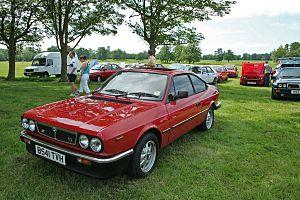
La Scuderia Lancia, qui deviendra plus tard la Squadra Corse HF Lancia est l'atelier de course de l'entreprise automobile Lancia e Cia, créé en 1952 par Gianni Lancia, fils du fondateur de la marque. La Scuderia Lancia débute officiellement en compétition en sports mécaniques où elle s'illustre notamment à la Carrera Panamericana, à la Targa Florio ou aux Mille Miglia. L'écurie s'est aussi engagée en Formule 1 en 1954-1955, sans briller particulièrement. La Squadra Corse a su rebondir en Championnat du Monde d'Endurance avec la conquête de trois titres mondiaux entre 1979 et 1981 et en rallyes en remportant onze titres des constructeurs et quatre titres pilotes entre 1974 et 1992. Depuis fin 1991, Lancia a cessé tout engagement officiel en compétition automobile.